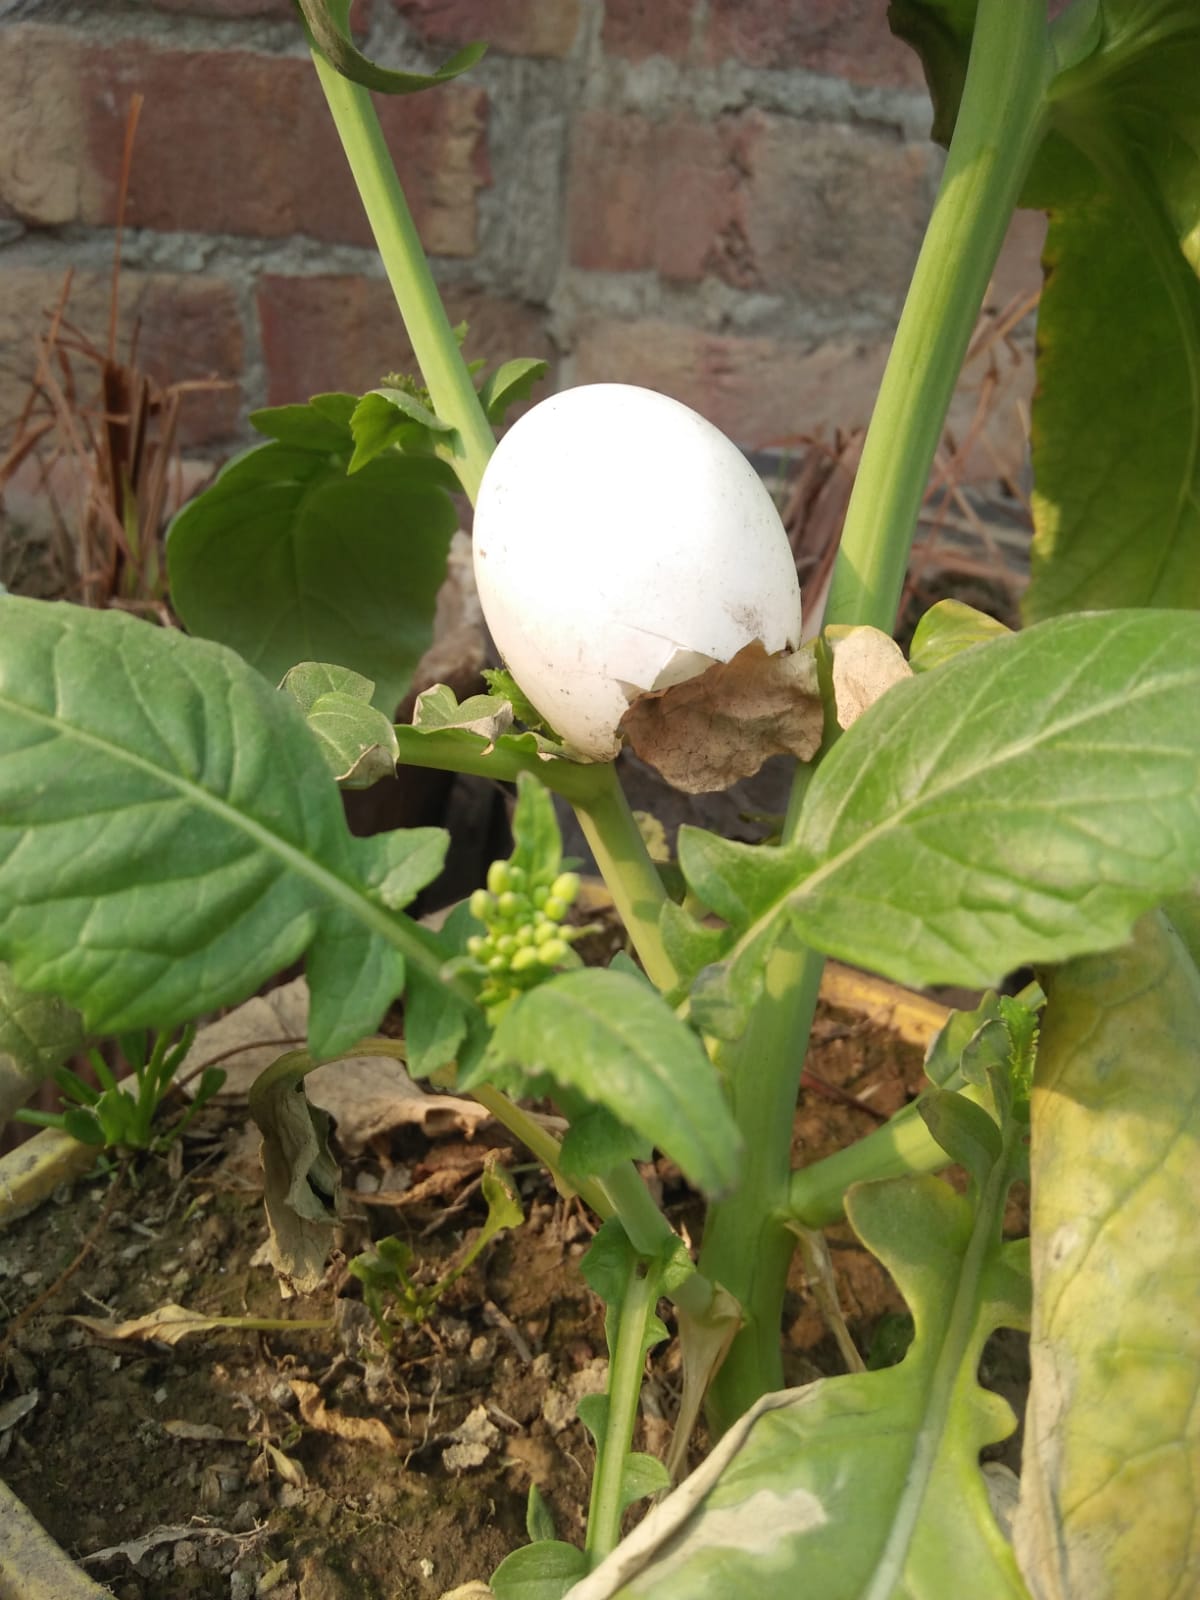
Label: eggshells